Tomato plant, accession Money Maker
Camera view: tilt-top (135 deg); turntable rotation: 300 degrees
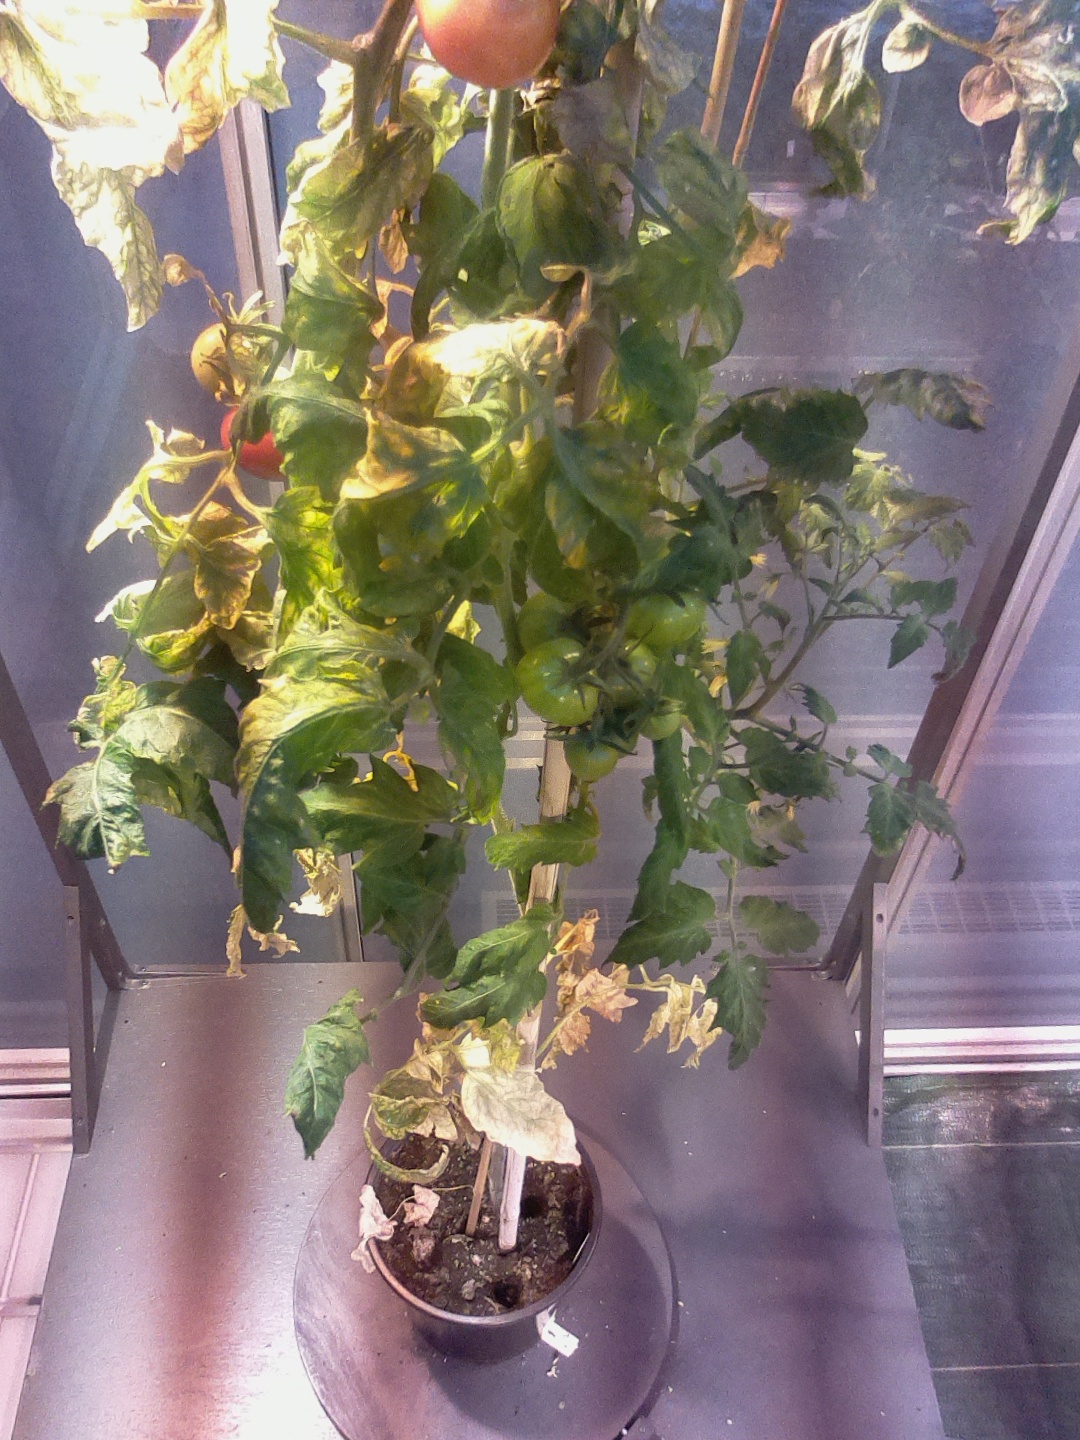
BBCH growth stage 83: 30%-40% of fruits show typical fully ripe color